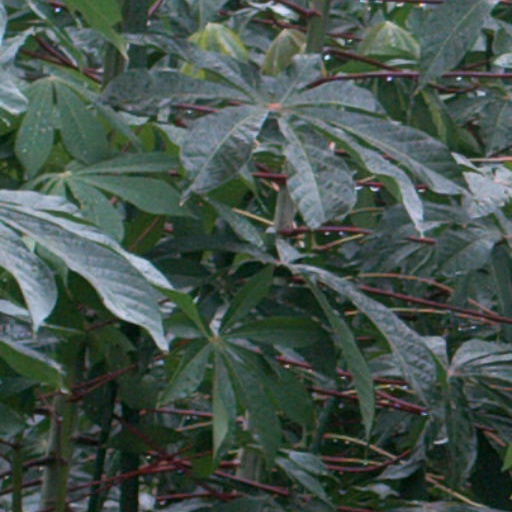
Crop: cassava